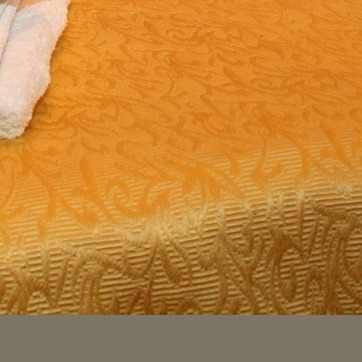
Material: fabric